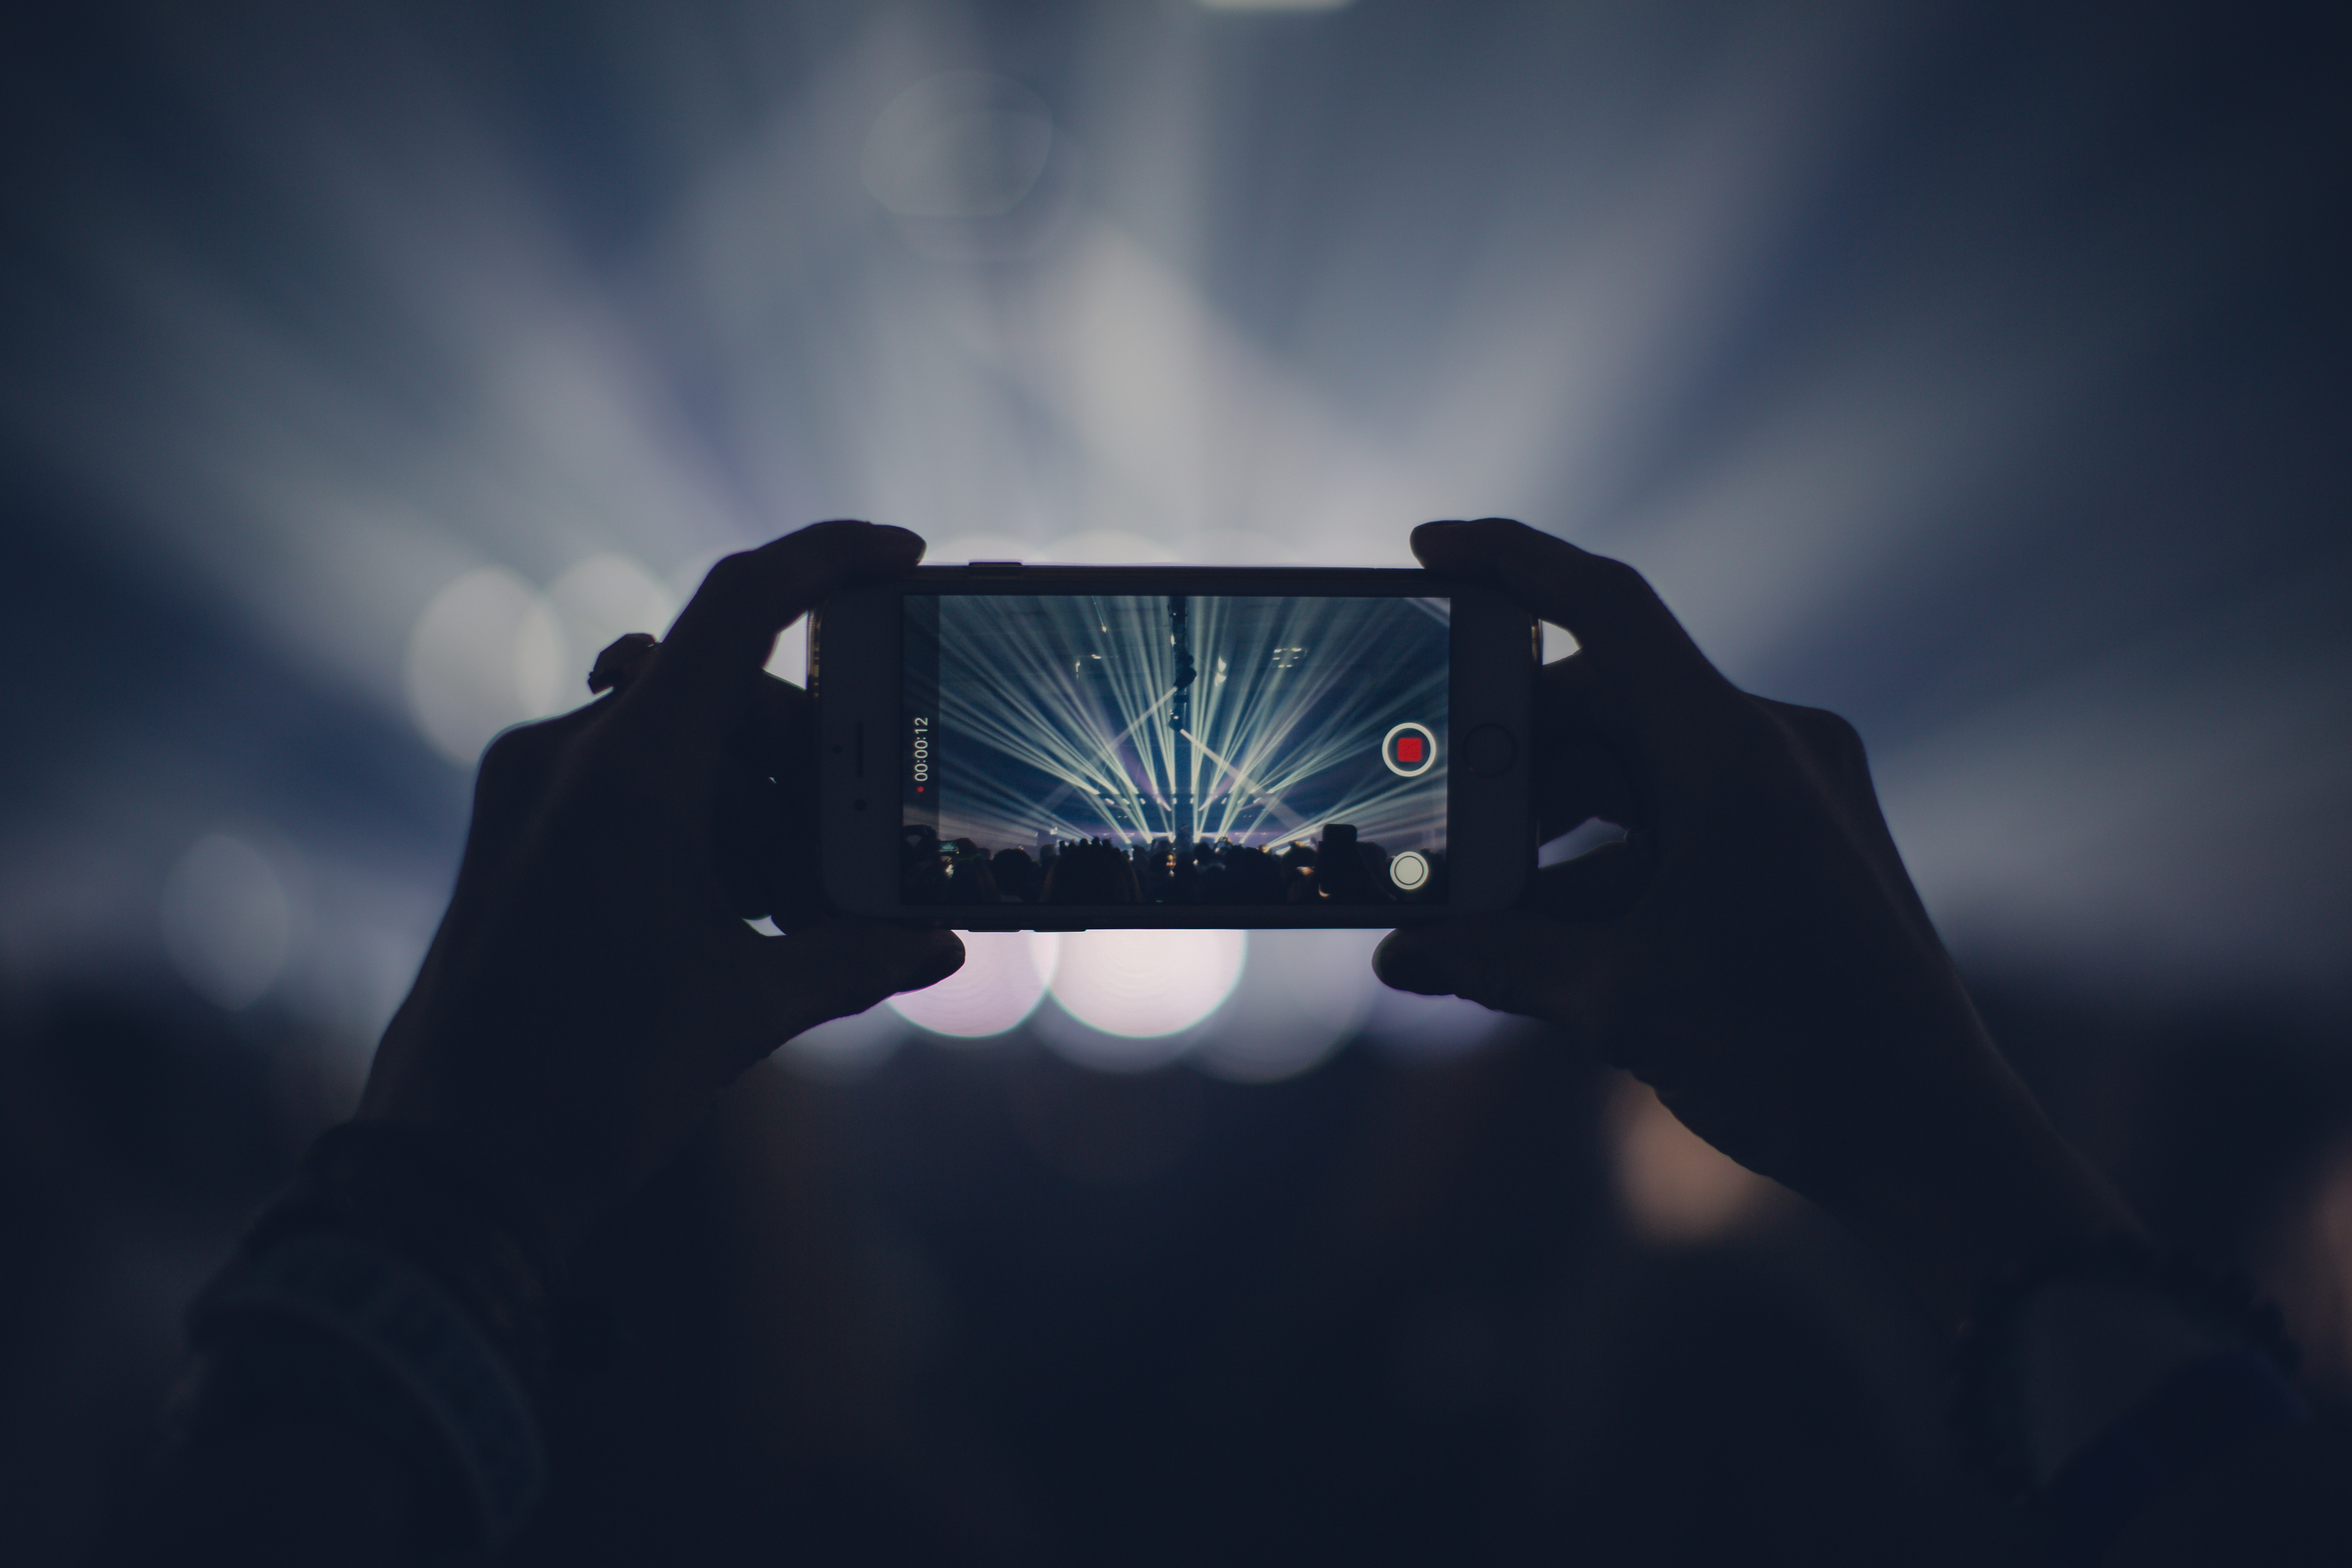
iphone, smartphone, hand, apple, light, photography, dark, concert, macro, darkness, blue, black, lights, party, screenshot, computer wallpaper